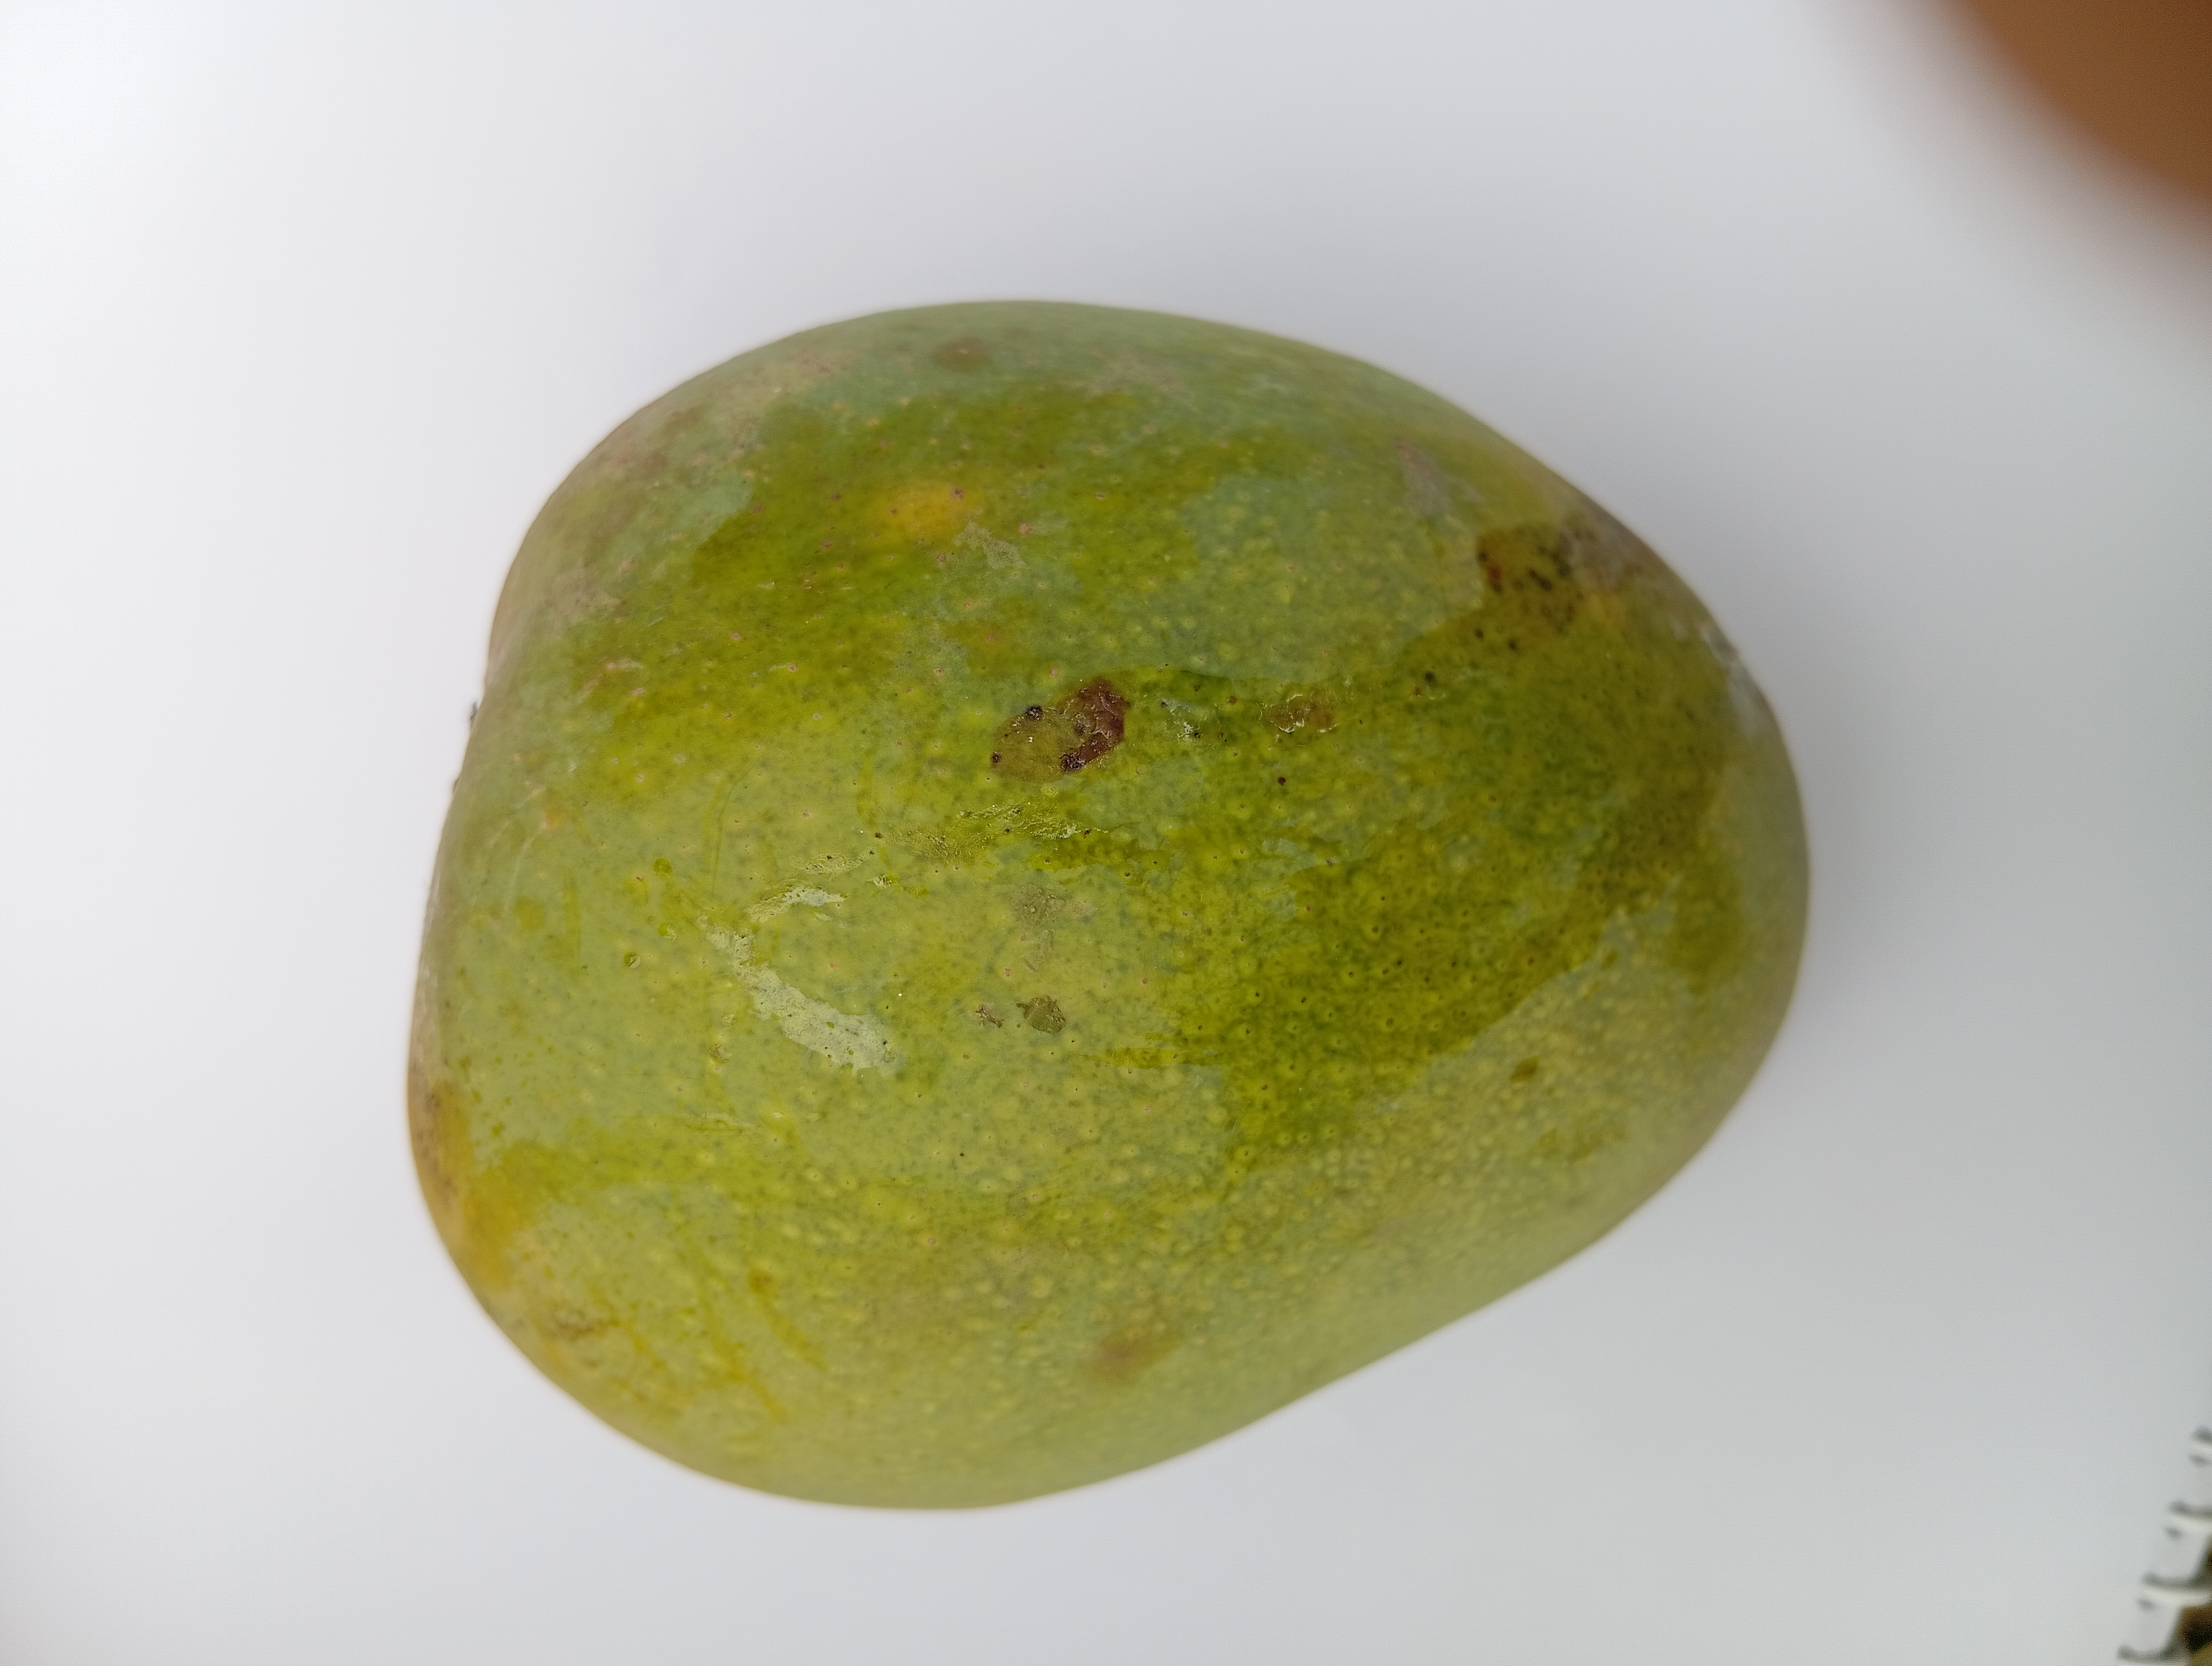
Mango variety: Himsagar